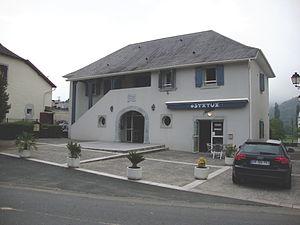
Garindein est une commune française, située dans le département des Pyrénées-Atlantiques en région Nouvelle-Aquitaine.